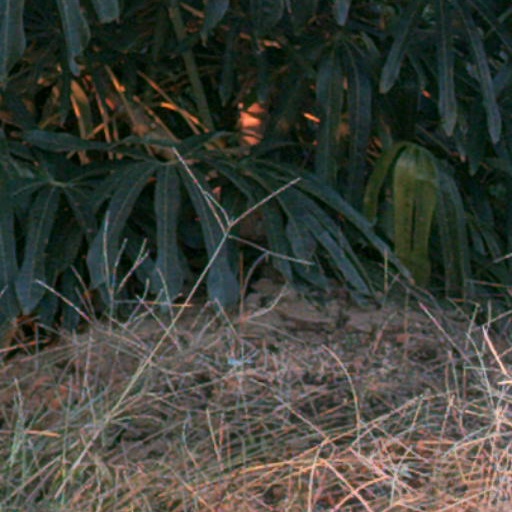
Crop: cassava